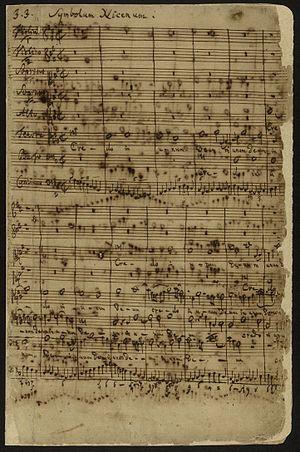
La Messe en si mineur est une œuvre musicale composée par Johann Sebastian Bach, pour deux sopranos, un contralto, un ténor, une basse, un chœur et un orchestre.